Haarlem schutterij

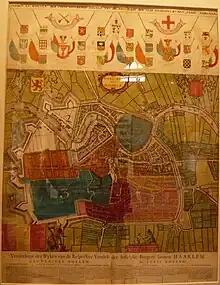
Old map of the various sections of Haarlem under the guardianship of the two main civic guards, the guard of St. Joris and the Cloveniers, or Calivermen.

The Haarlem schutterij refers to a collective name for the voluntary civic guard of Haarlem, from medieval times up to the Batavian Revolution in 1794, when the guilds of Haarlem were disbanded.